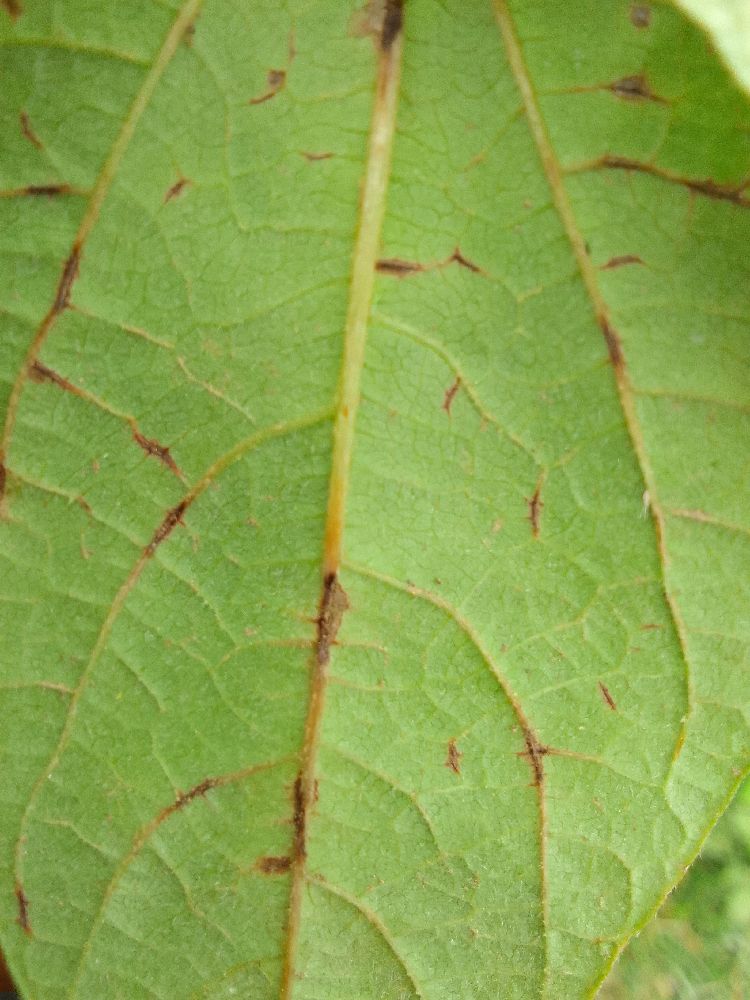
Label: anthracnose